Praia de Chaves

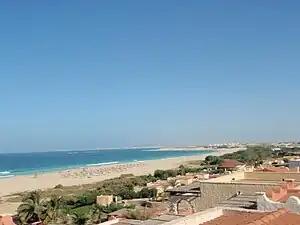
Praia de Chaves with its hotels and resorts

At the northern part of the beach, close to Rabil, tourist resorts have been developed. The southern part is included in the Morro de Areia Nature Reserve.